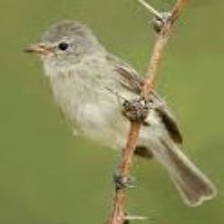
Species: NORTHERN BEARDLESS TYRANNULET
Scientific name: CAMPTOSTOMA IMBERBE